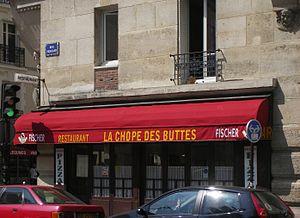
La contrepèterie ou abusivement le contrepet est un jeu de mots consistant à permuter certains phonèmes ou syllabes d'une phrase afin d'en obtenir une nouvelle, présentant souvent un sens indécent masqué par l'apparente innocence de la phrase initiale. Jusqu'au début du XXᵉ siècle, les termes antistrophe et équivoque étaient également employés comme synonymes. Joël Martin se plaît à définir le contrepet comme « l'art de décaler les sons que débite notre bouche », cette définition étant elle-même une contrepèterie.